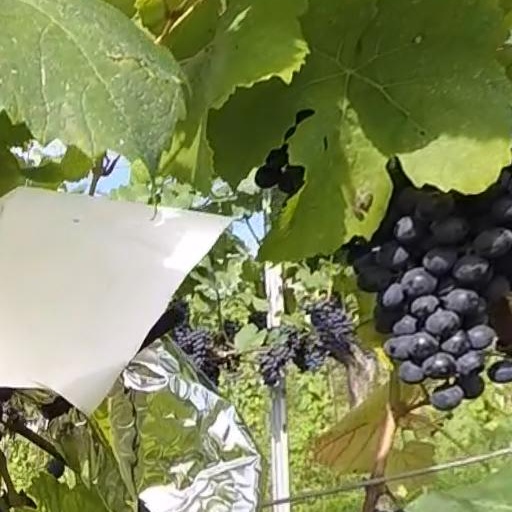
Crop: grape